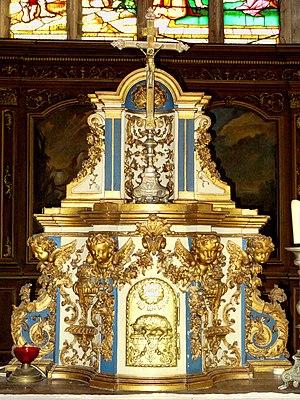
Mobilier de l'église - voir titre.
L'église Saint-Martin est une église catholique paroissiale située à Montjavoult, dans le département de l'Oise, en France. Bâtie sur le sommet d'une butte, à 207 m d'altitude, elle marque le paysage à plusieurs kilomètres à la ronde, et représente l'un des principaux monuments de l'ancien canton de Chaumont-en-Vexin. Son grand portail Renaissance, bâti vers 1565 par Jean Grappin, de Gisors, constitue son élément le plus remarquable. À l'instar du volumineux clocher de la même époque qui le jouxte à l'ouest, il serait digne d'une grande église de ville. À l'intérieur, le collatéral sud voûté à la même hauteur que le vaisseau central, forme avec la nef un vaste volume unifié de proportions élancées, inattendu dans un village aujourd'hui sans importance. Son style flamboyant tardif intègre quelques éléments Renaissance. Le reste de l'église est beaucoup plus modeste, et a été édifié majoritairement entre la fin du XVᵉ siècle et le premier quart du XVIᵉ siècle dans le style gothique flamboyant, en reprenant en partie des structures plus anciennes, notamment la base d'un clocher central du XIIᵉ siècle.